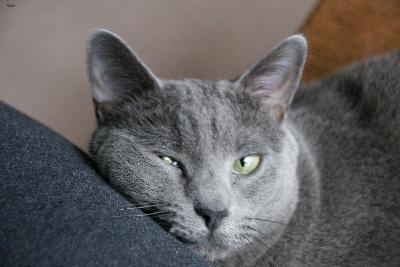
Breed: Russian Blue